Bobsleigh

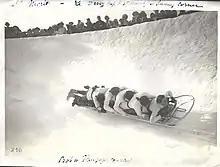
The 1913 Saint-Moritz Bobsleigh Derby Cup; photo by Albert Ewald

Although sledding on snow or ice had long been popular in many northern countries, the origins of bobsleighing as a modern sport are relatively recent.